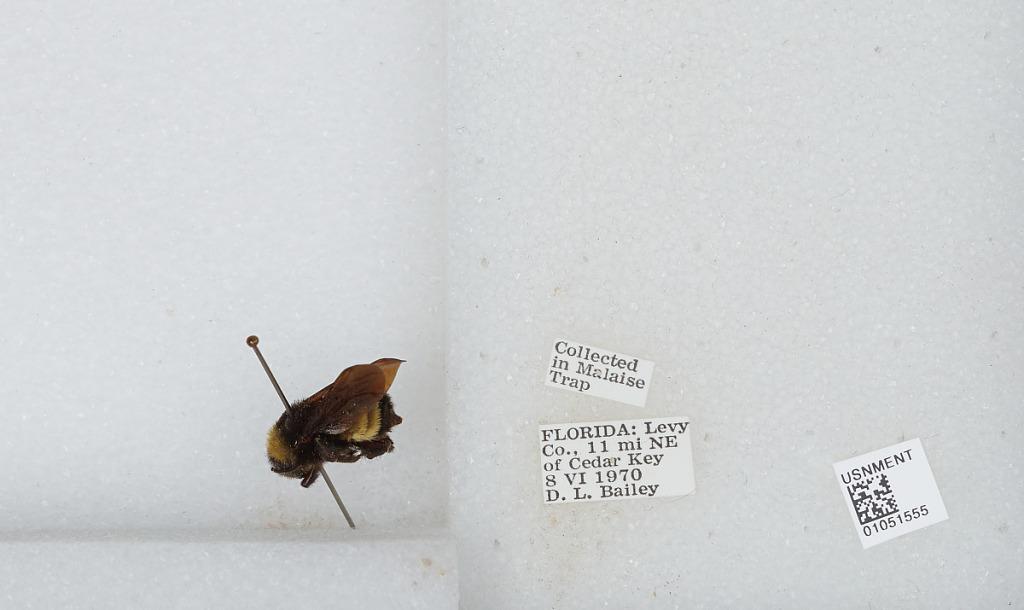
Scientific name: Bombus sp.
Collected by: D. Bailey
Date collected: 1970-6-8
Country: United States
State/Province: Florida
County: Levy
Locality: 11 miles Northeast of Cedar Key
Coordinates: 29.2467, -82.9147